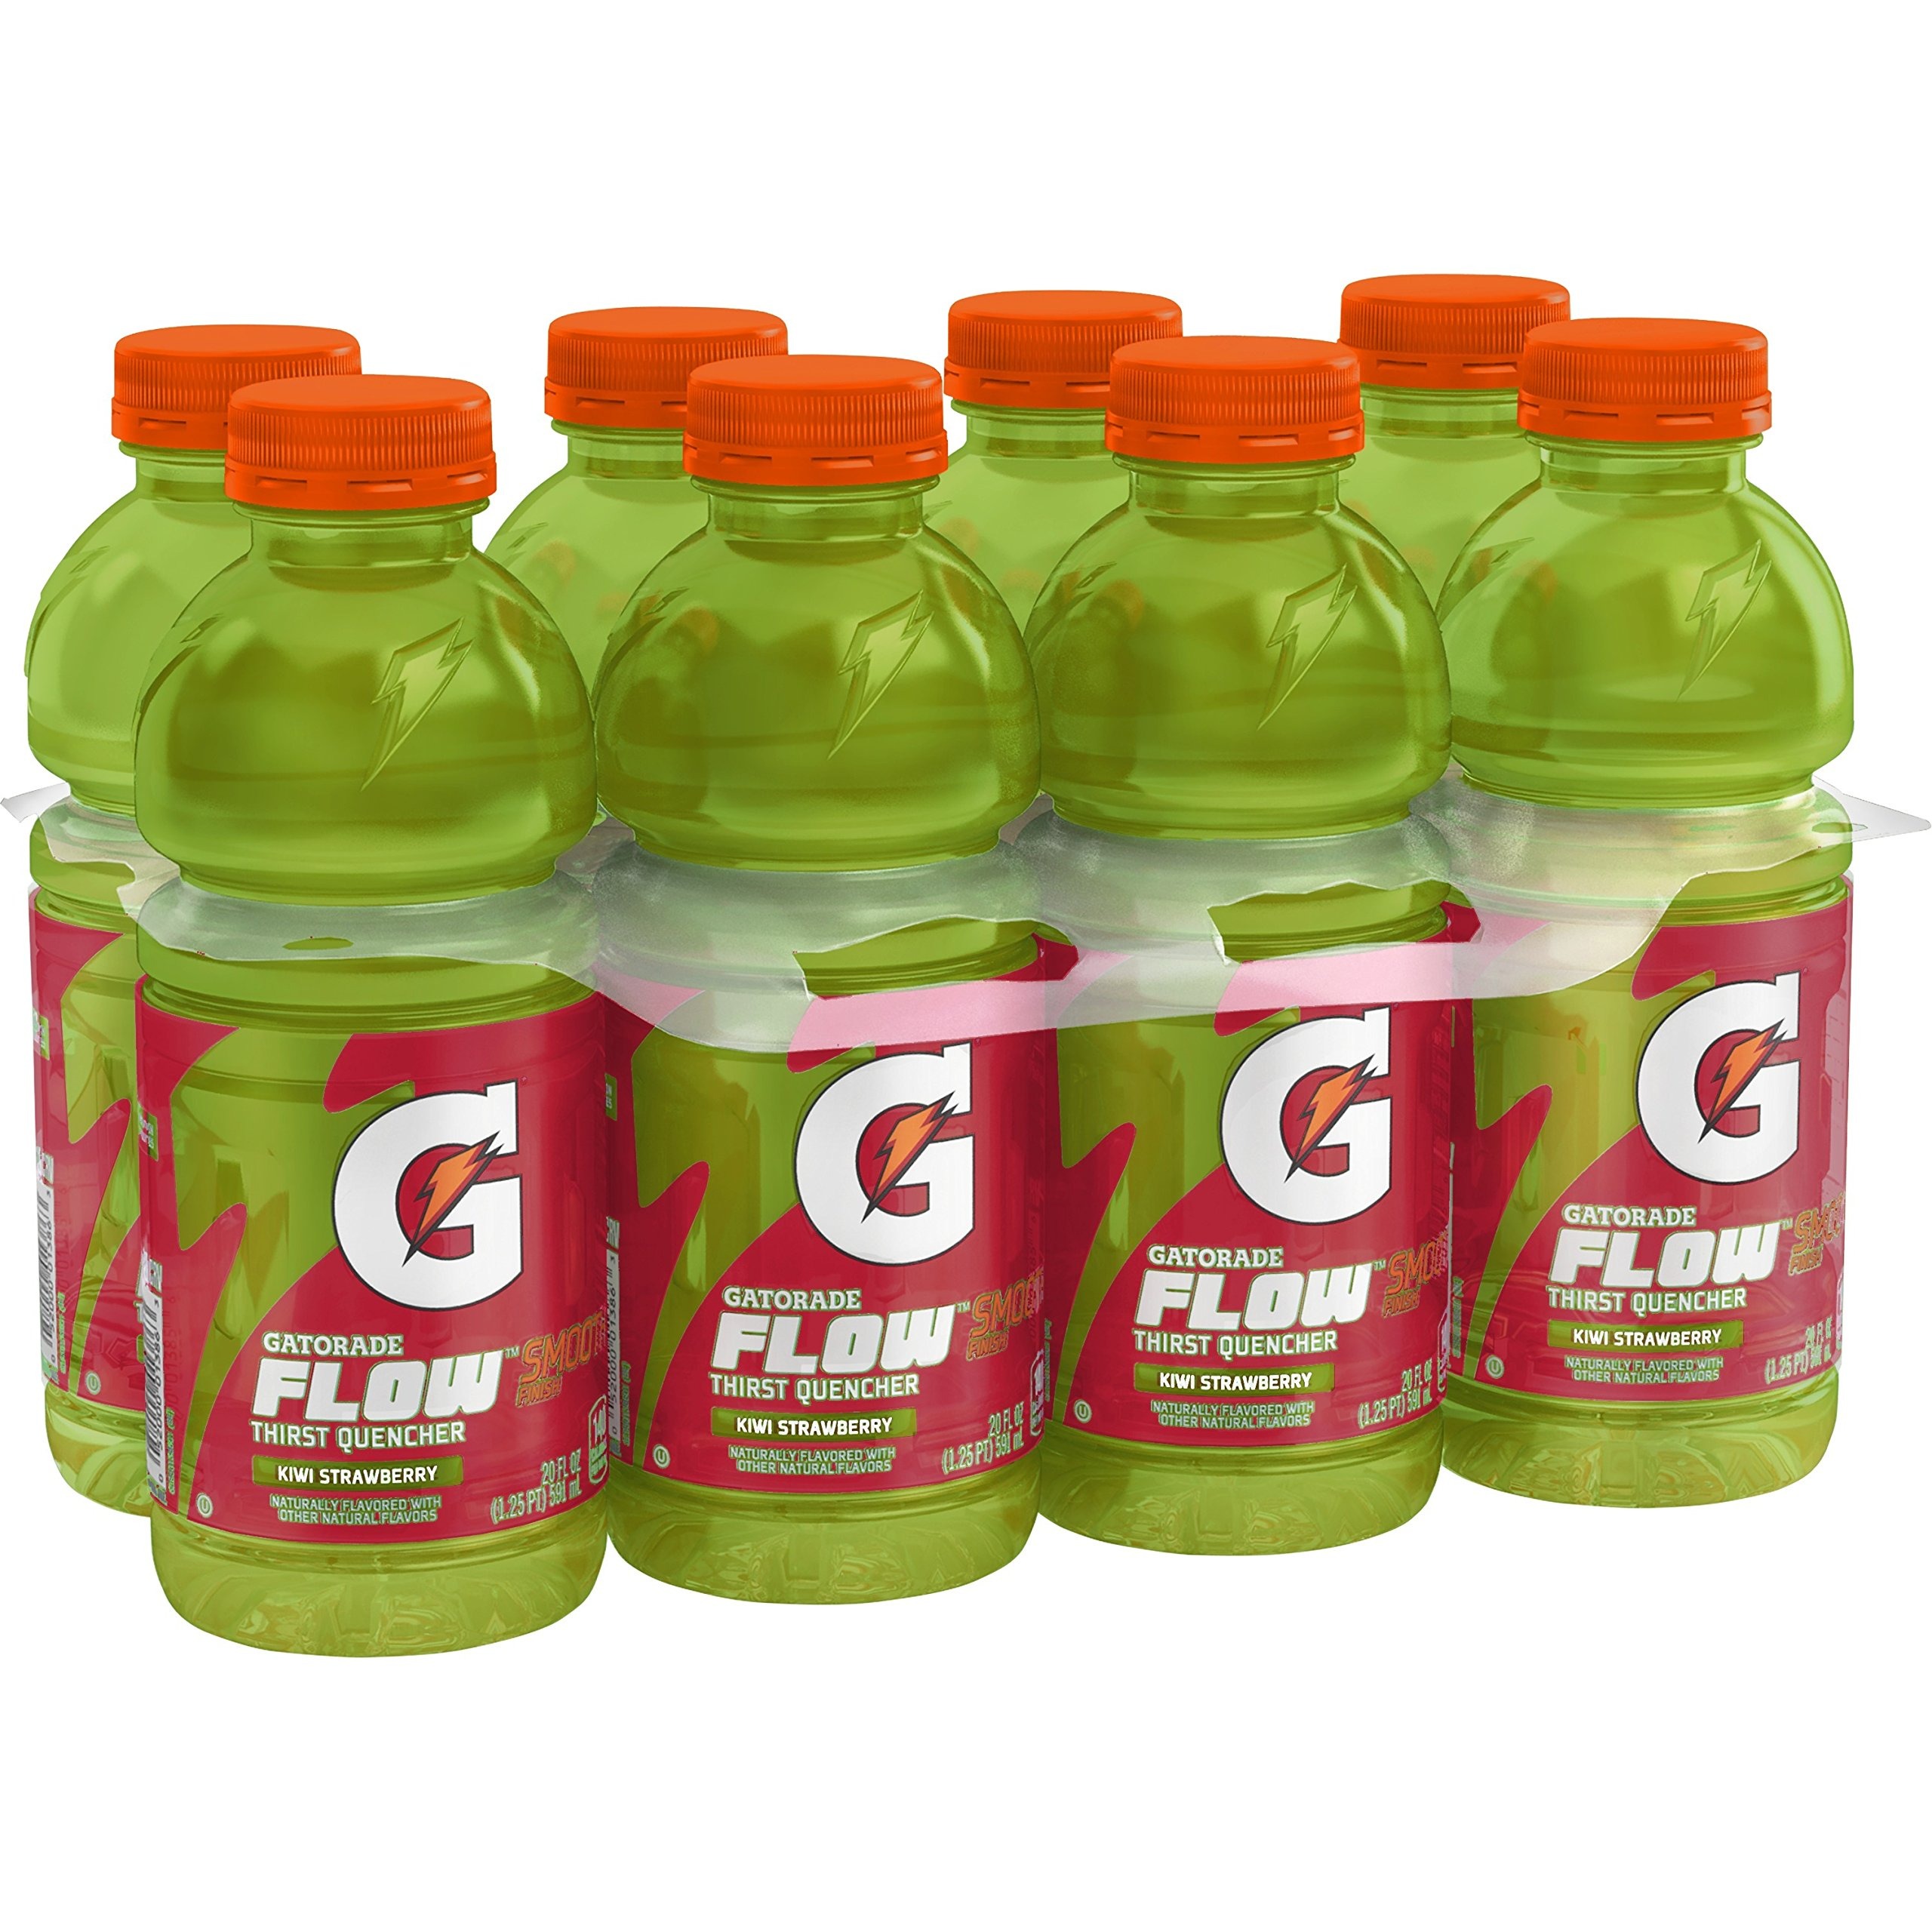
Item Name: Gatorade Thirst Quencher Flow Kiwi Strawberry, 20 Ounce (8 Count)
Bullet Point 1: Smooth finish and bold flavor
Bullet Point 2: When you sweat, you lose more than water. Gatorade Thirst Quencher contains critical electrolytes to help replace what’s lost in sweat
Bullet Point 3: Top off your fuel stores with carbohydrate energy, your body's preferred source of fuel. Tested in the lab and used by the pros
Bullet Point 4: Kiwi Strawberry flavor
Bullet Point 5: 20 Ounce Bottles (8 Count)
Value: 160.0
Unit: fl oz

Price: 14